Estève Garcin

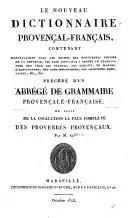
Garcin's dictionary

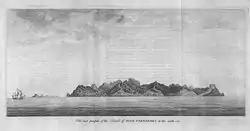
"La Robinsona" takes place on "Robinson Crusoe"'s island

Estève Garcin (in French "Étienne Garcin", born 16 April 1784 – died 23 November 1859 in Draguignan) was an Occitan language writer from Provence.